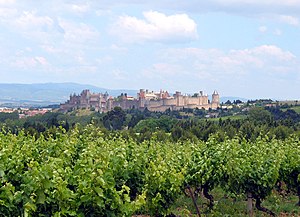
Carcassonne
Carcassonne set fra de omliggende vinmarker
Carcassonne set fra de omliggende vinmarker
Carcassonne er en befæstet by i den sydfranske region Occitanie og administrationsby i departementet Aude. Carcassonne tilhørte den historiske provins Languedoc. Byen er delt i to af floden Aude. På flodens højre bred ligger den øvre befæstede Cité de Carcassonne med sin middelalderbebyggelse og sine dobbelte bymure, som giver et billede af befæstningskunsten helt fra 500-tallet til 1300-tallet. Den nedre bydel på venstre bred, Bastide Saint-Louis eller Ville Basse, er stærkest befolket og ekspanderende. De to bydele er forbundet med broerne Pont vieux og Pont neuf.